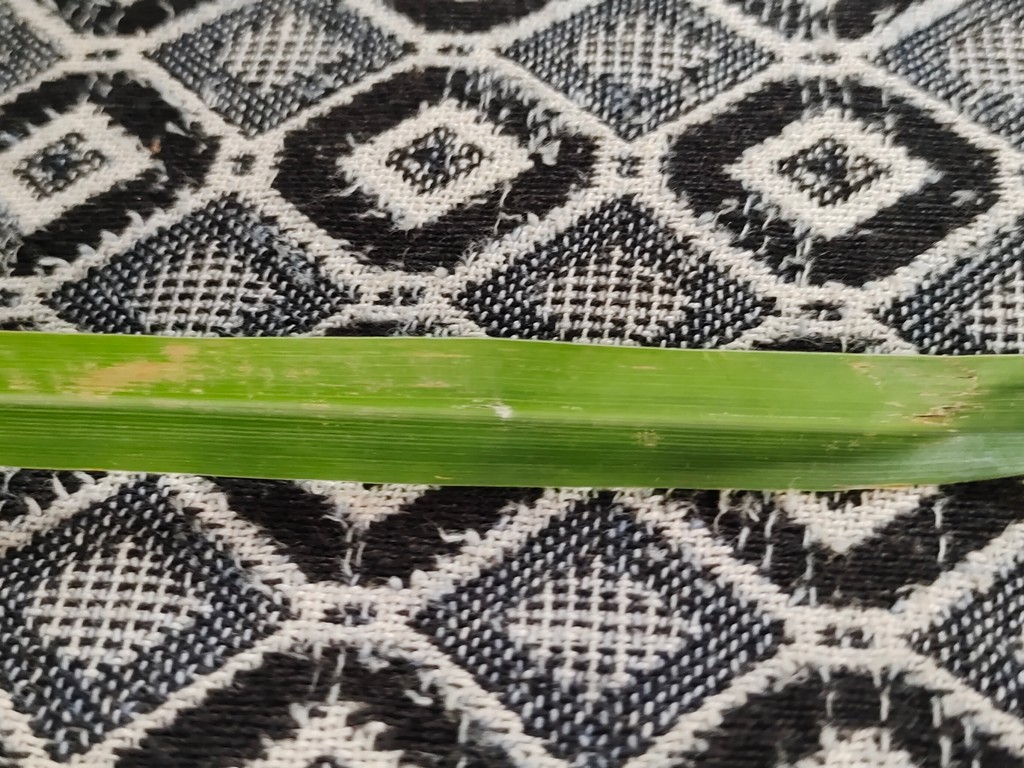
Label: Unhealthy